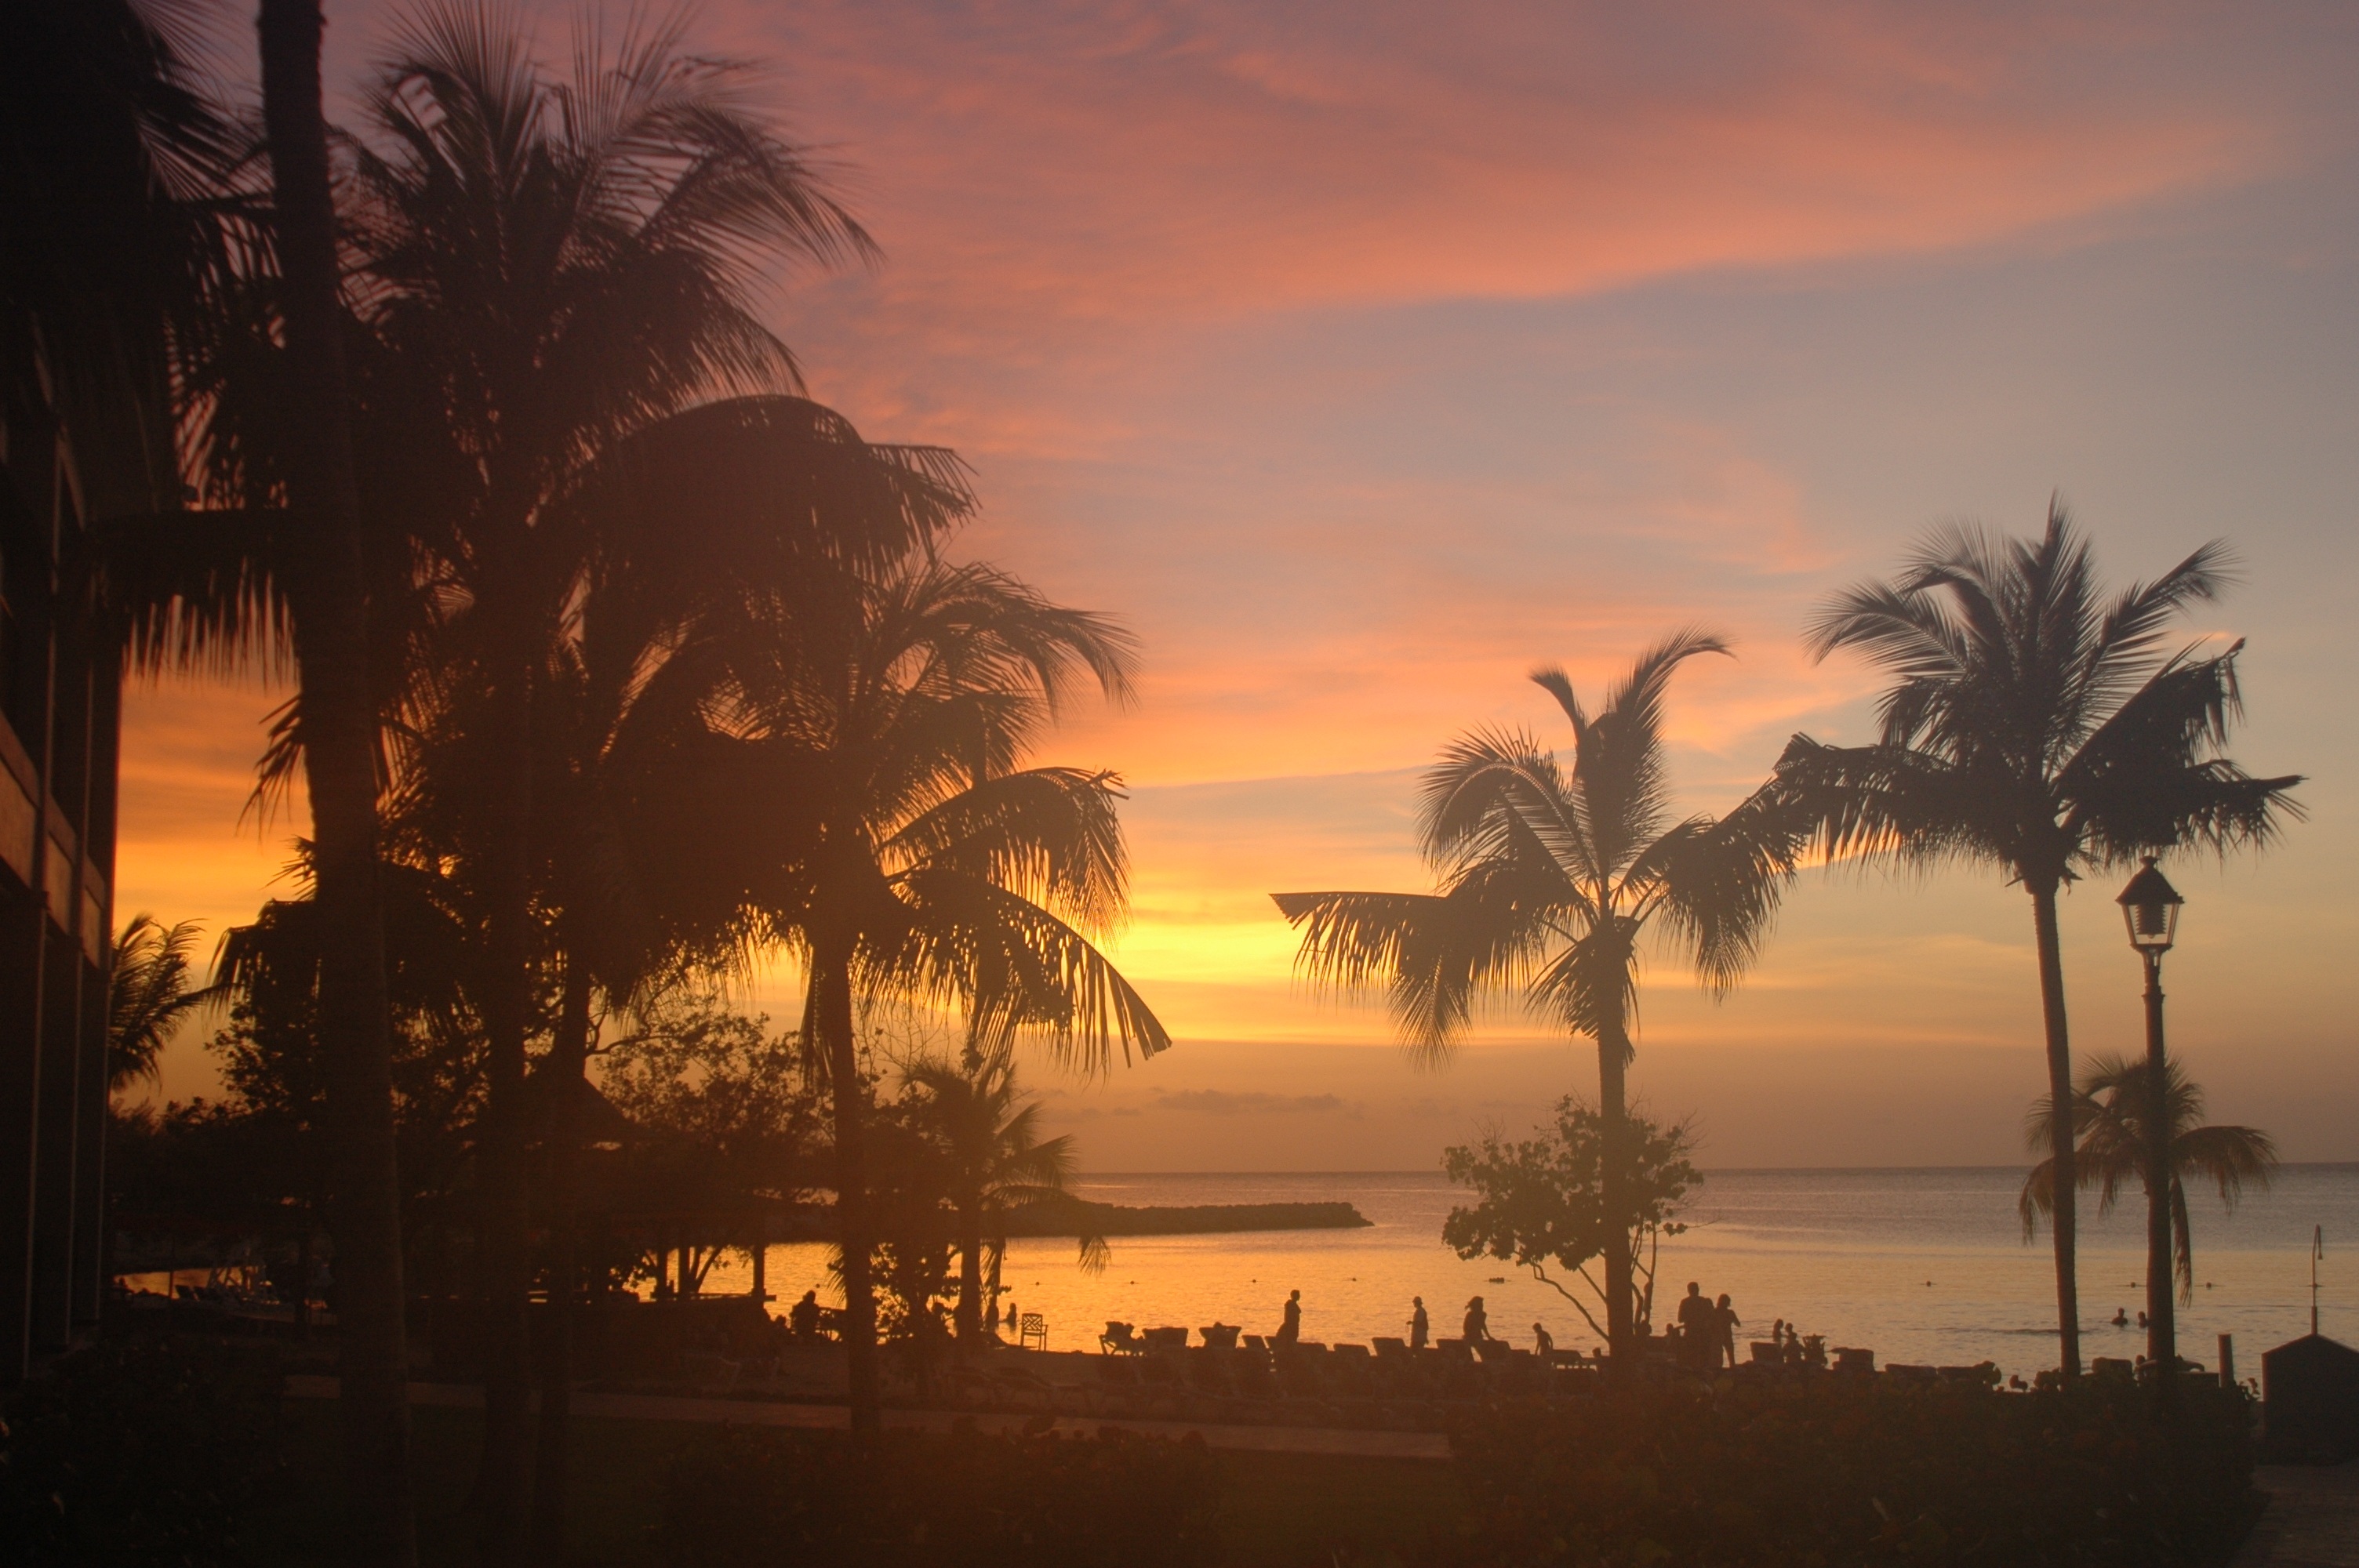
beach, tree, sand, sunrise, sunset, sunlight, morning, dawn, dusk, evening, savanna, palms, afterglow, atmospheric phenomenon, woody plant, arecales, dawn in jamaika